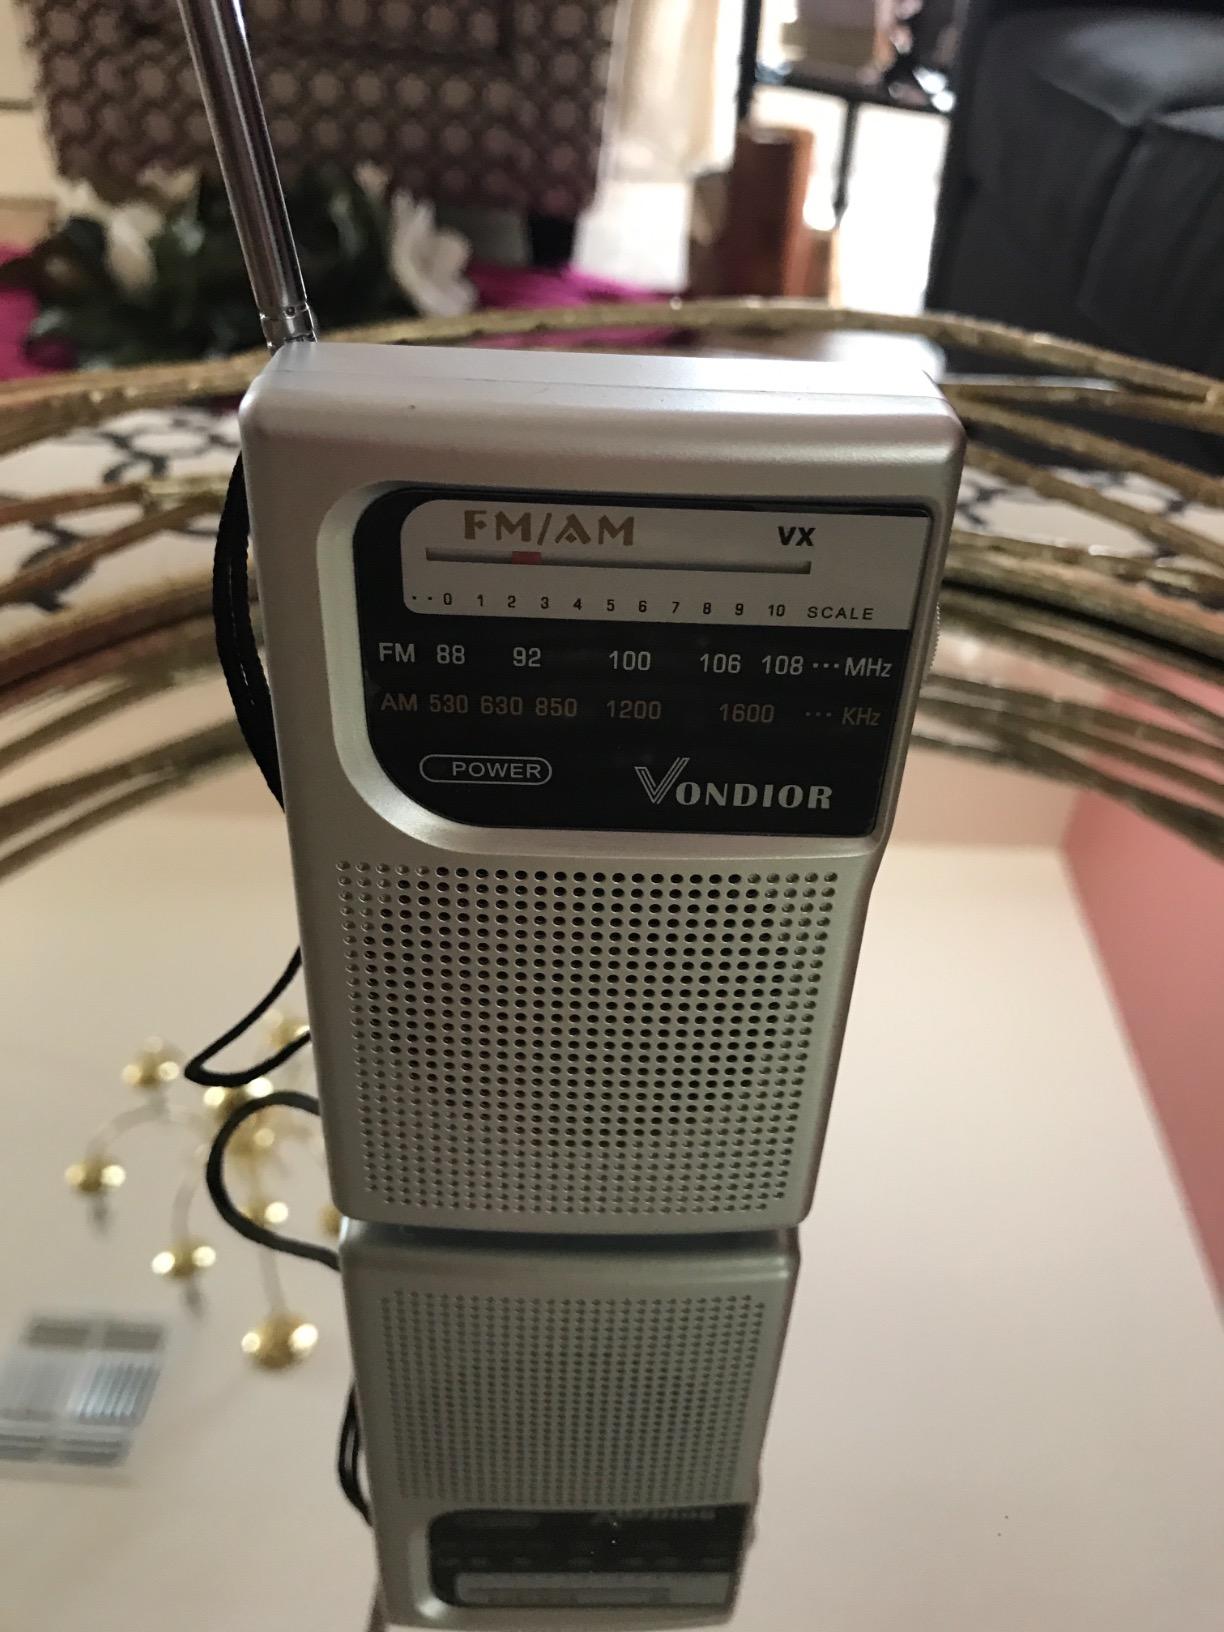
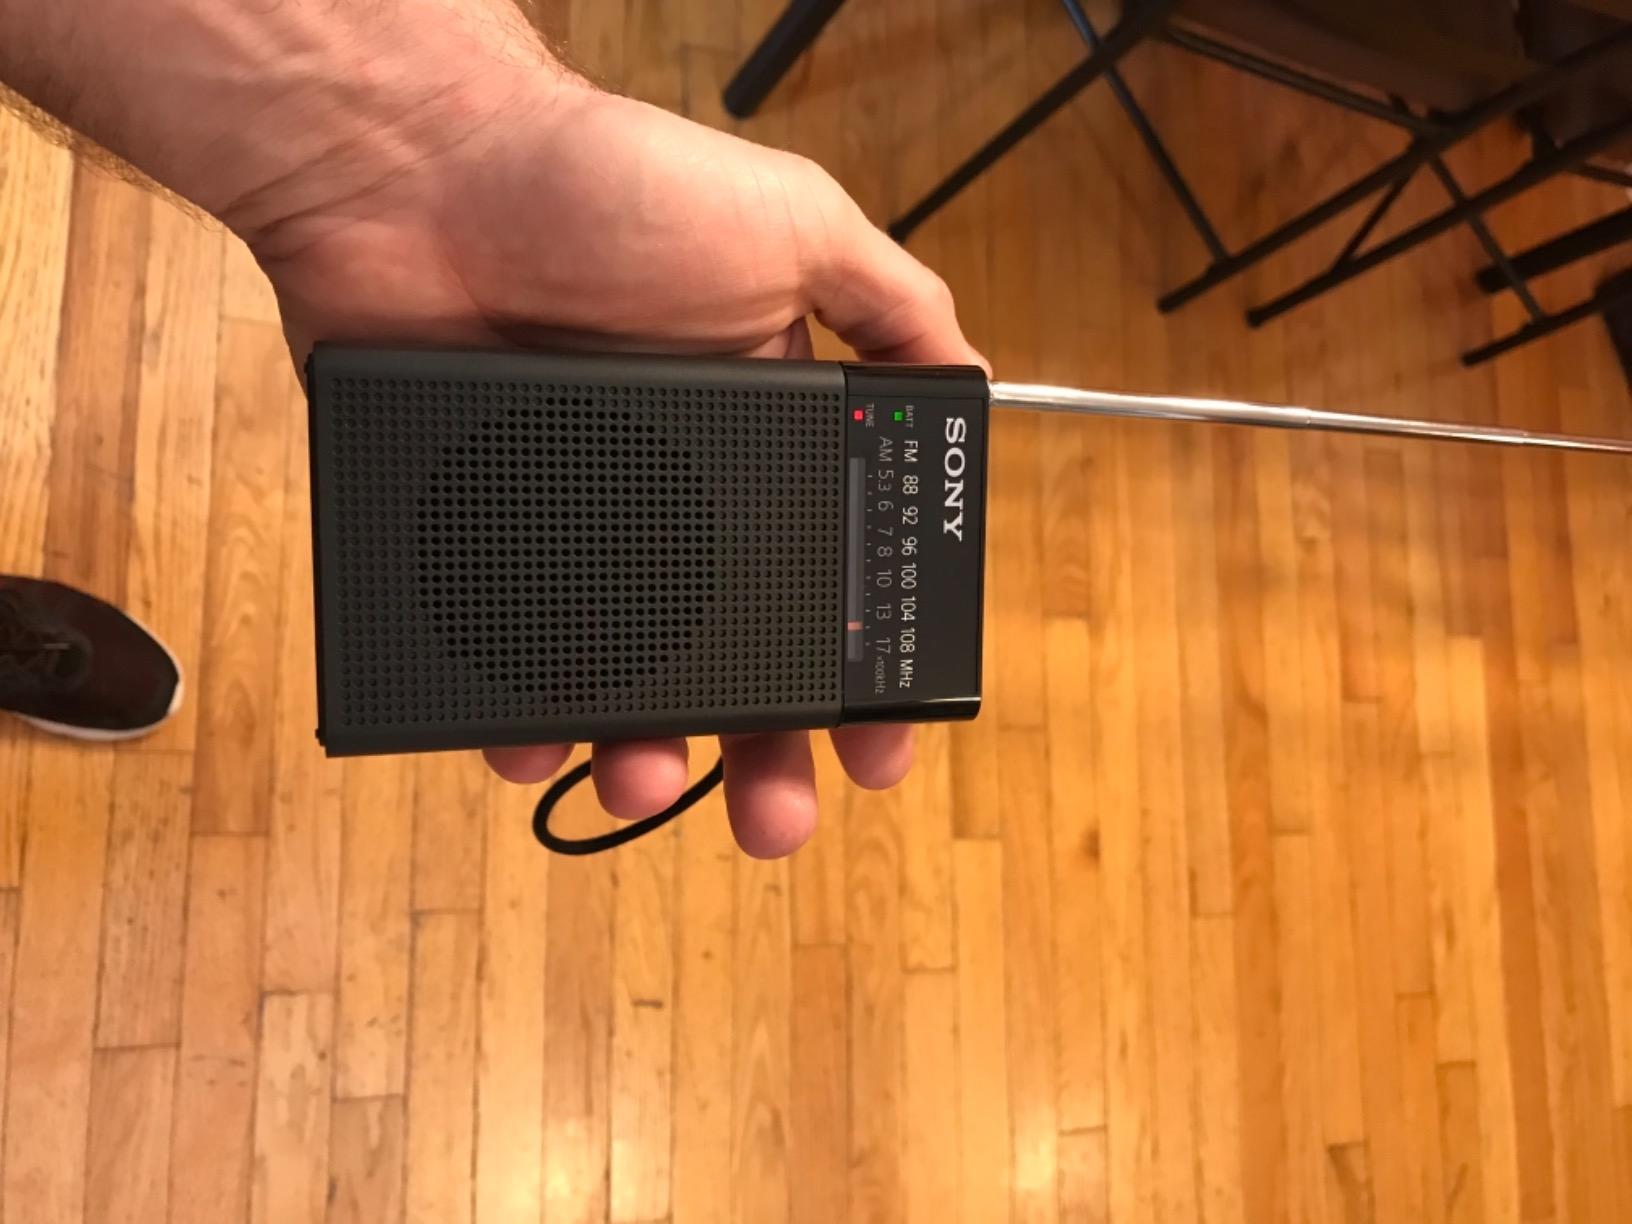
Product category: radio
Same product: no